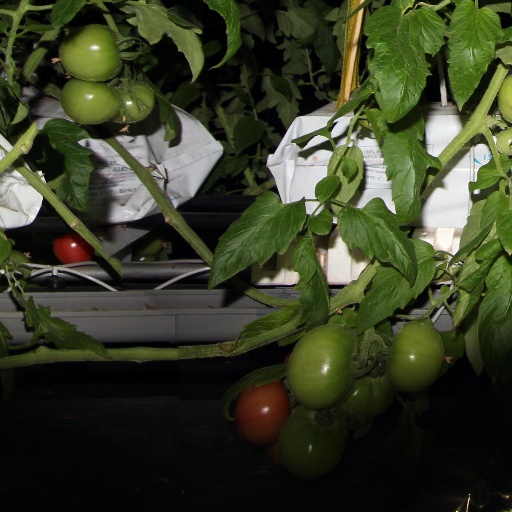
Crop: tomato